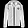
Label: Coat